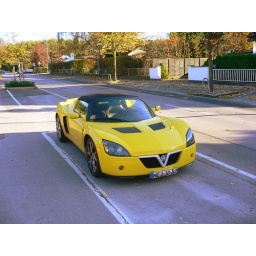
yellow sport car in Hilden